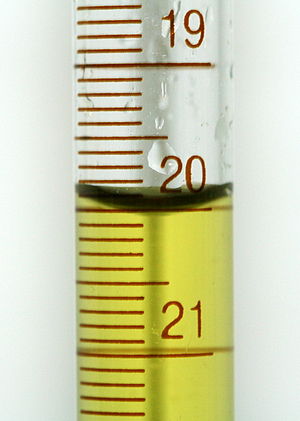
Menisk (fysik) / Menisk og måling
Menisk i en burette med farvet væske. '20.00 mL' som det måles korrekt.
Menisk er den kurve i overfladen af en væske tæt kanten af beholderen eller andre objekter, der forårsages af overfladespænding. Den kan enten være konkav eller konveks afhængig af væsken og overfladen